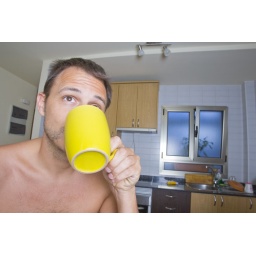
Man in his kitchen drinking coffee from a yellow mug.